Camosun (steamship)

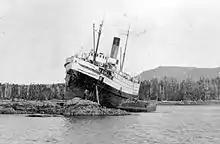
"Camosun" ashore on Digby Island, March, 1916.

"Camosun" became the flagship of the Union Steamship fleet, and was placed into service by the Union Steamship Company on July 4, 1905. The vessel had a license to carry 199 passengers on coastal voyages, and had a crew of 38. The initial route on which the vessel was placed ran from Vancouver to Stewart, British Columbia via Alert Bay, Bella Coola, Bella Bella, Port Essington, the Skeena River, Port Simpson and the Nass River. Prince Rupert did not then exist, and the ship anchored at a landing float at Stewart, as no wharf had yet been built there.